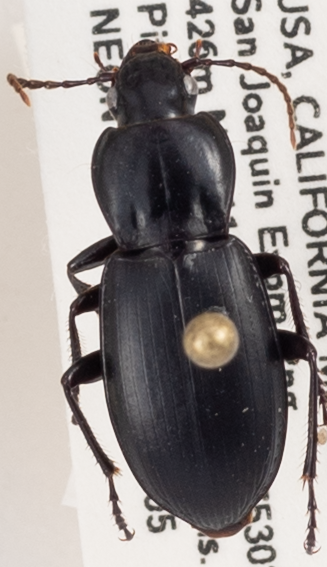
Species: Pterostichus ordinarius
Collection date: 2020-02-05 05:00:00
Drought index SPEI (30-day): -1.69
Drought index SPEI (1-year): -0.334
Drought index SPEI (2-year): -0.304